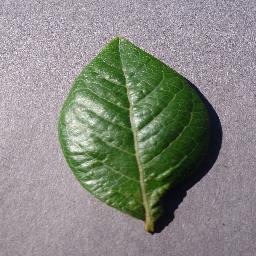
Label: Blueberry___healthy